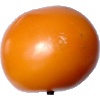
Label: yellow_tomato